Villa Foscari

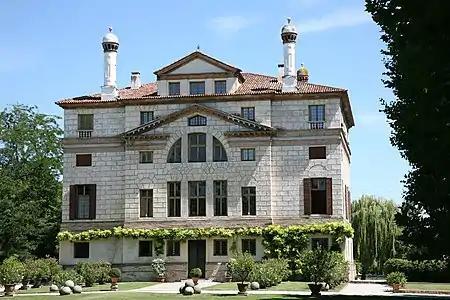
Villa Foscari: rear façade

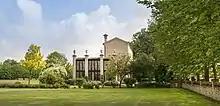

The villa was commissioned by the brothers Nicolò and Alvise (Luigi) Foscari, members of a very famous patrician Venetian family. They are the descendants of Francesco Foscari, one of Venice's most controversial and longest reigning doges. It was built between 1558 and 1560. It is located beside the Brenta canal and is raised on a pedestal, which is characteristic of Palladio's villas. This pedestal is more massive than most of Palladio's villas. The base is 11 feet (3.4 m) high, more than twice the height Palladio normally used, because it was not possible to construct a subterranean basement on the site.